Tympanocryptis lineata

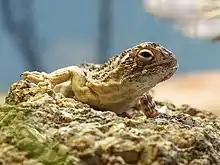
"Tympanocryptis lineata"

The Canberra grassland earless dragon is a small, light brown to grey brown lizard usually less than 150 millimetres long and weighing 5–9 grams. The species has a tapering snout, six or seven dark brown bands on its back, dark speckling on its front (especially the throat), and eleven or fewer dark blotches on its tail. Some variation in the appearance of individuals in this species is known. For example, spiny scales on the back, and pigmentation of speckles on the front may vary between individuals. Individuals may exhibit orange-pink colouration on their throat, flanks and sides of head, particularly during the breeding season.